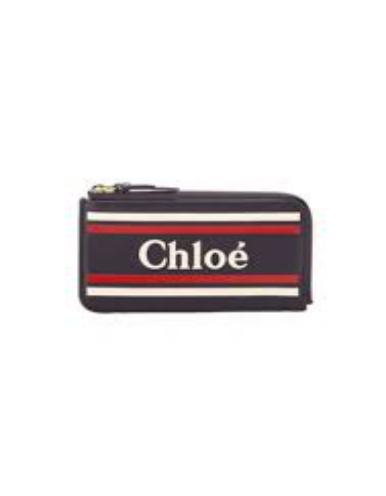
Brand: Chloe
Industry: Clothes